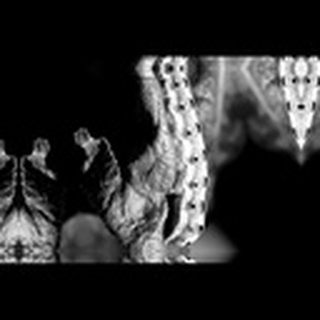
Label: cotton_army_worm